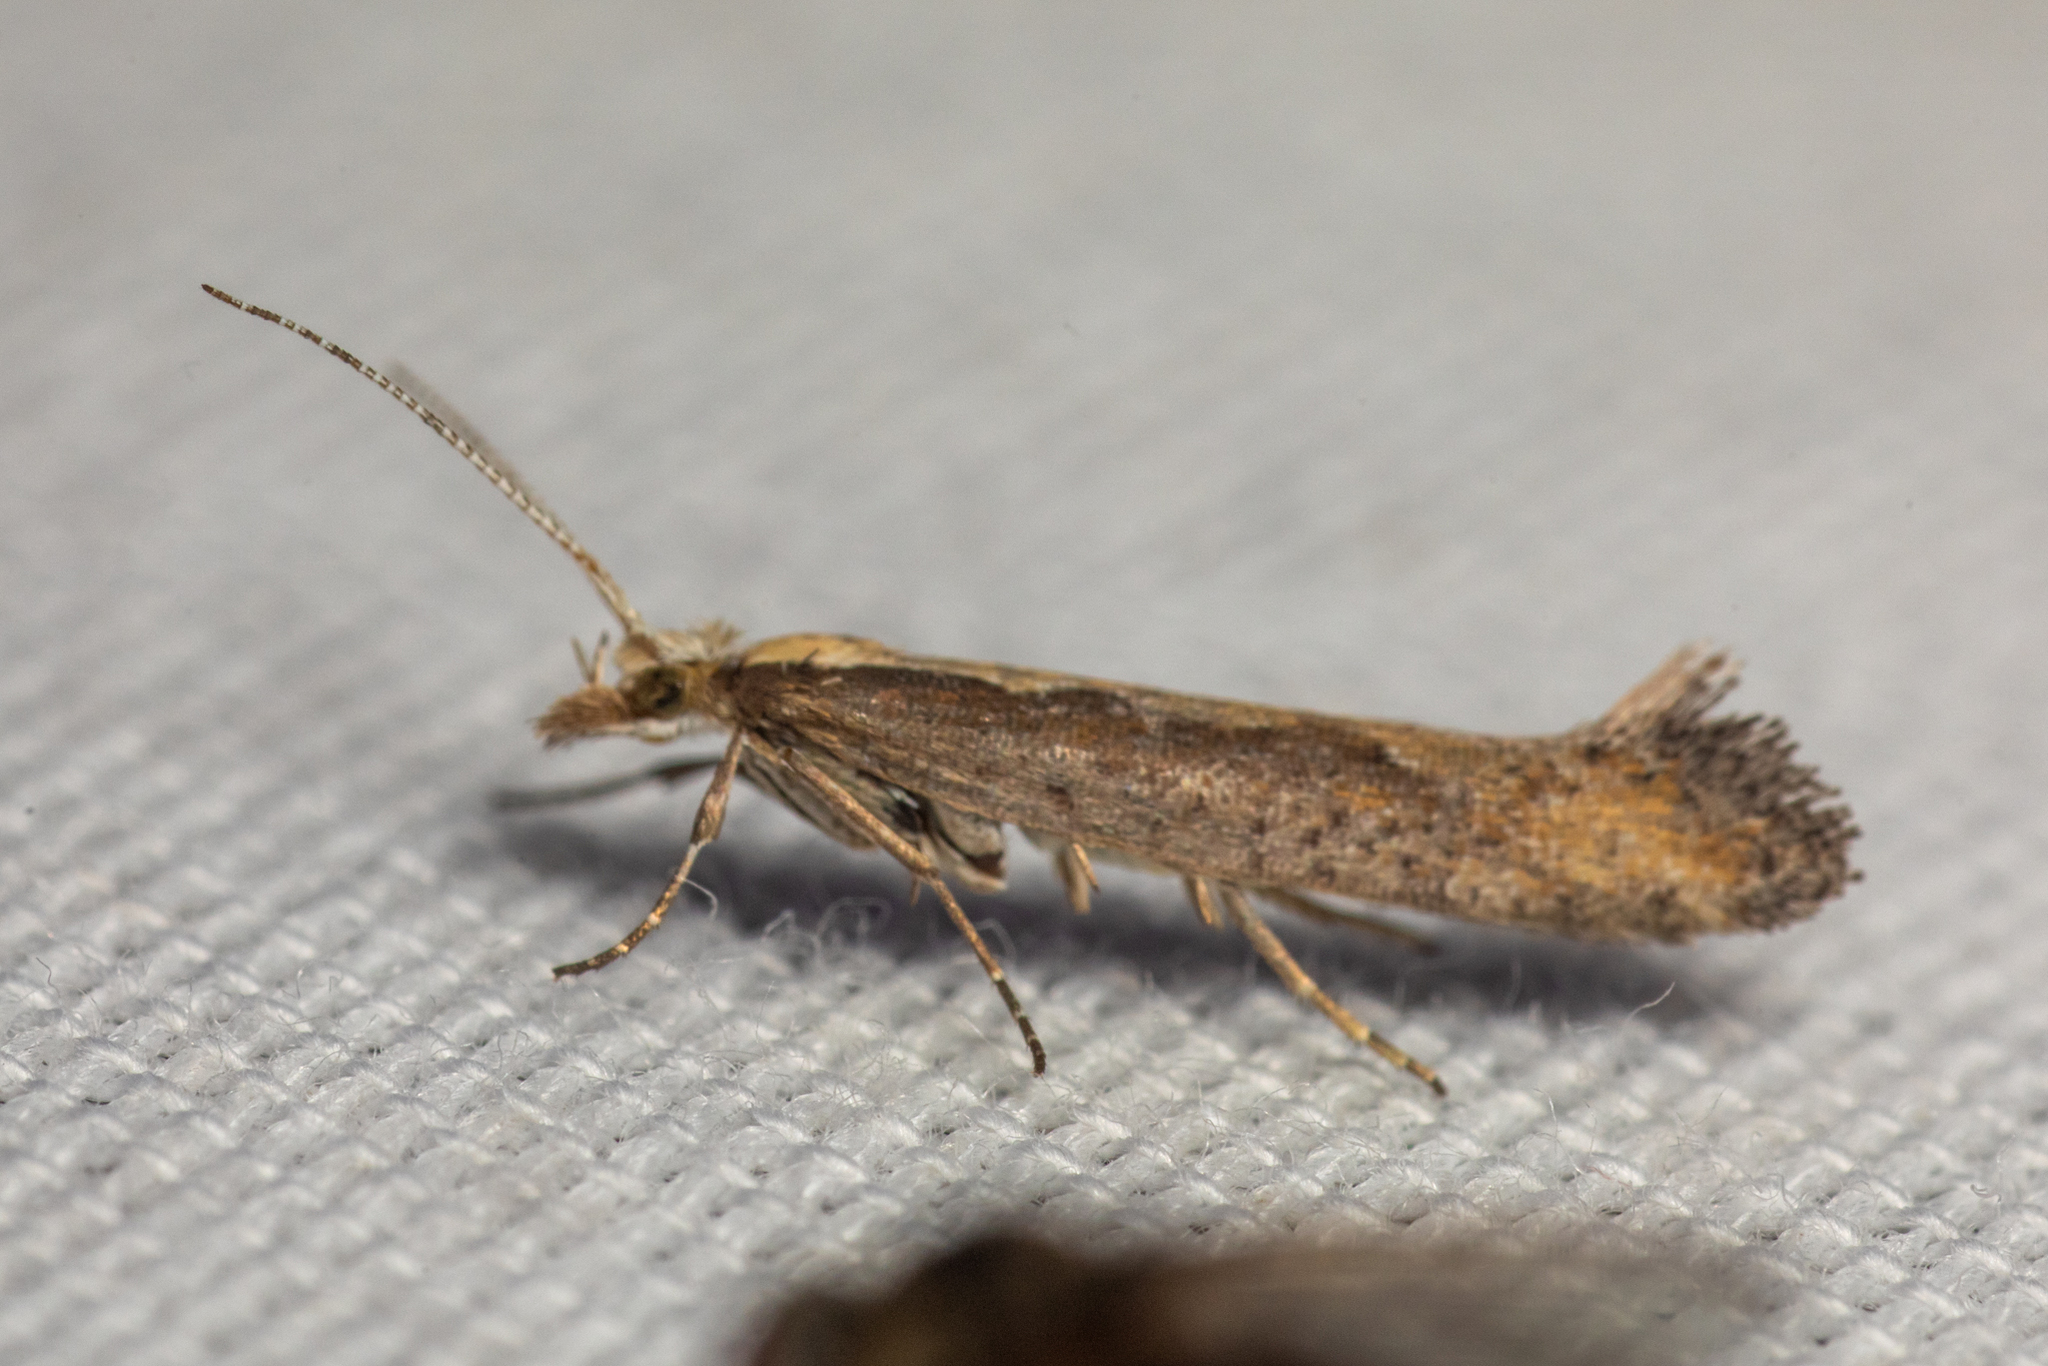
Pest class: diamondback_moth